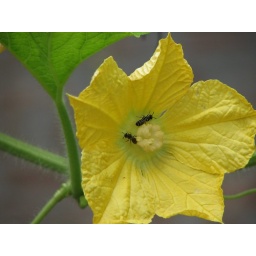
This is a flower of a gourd plant in my backyard.